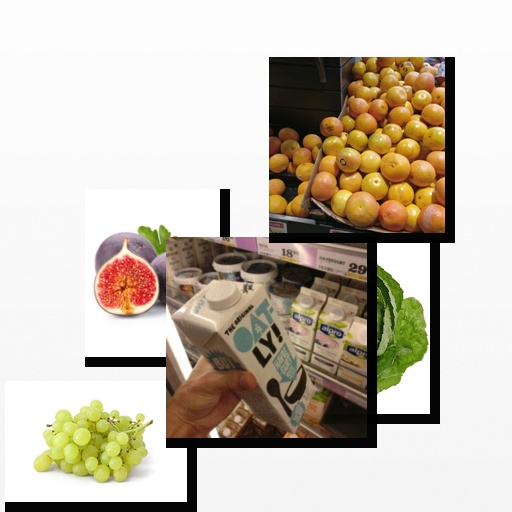
Food items: red_grapefruit, fig, oat_yogurt, lettuce, grapes